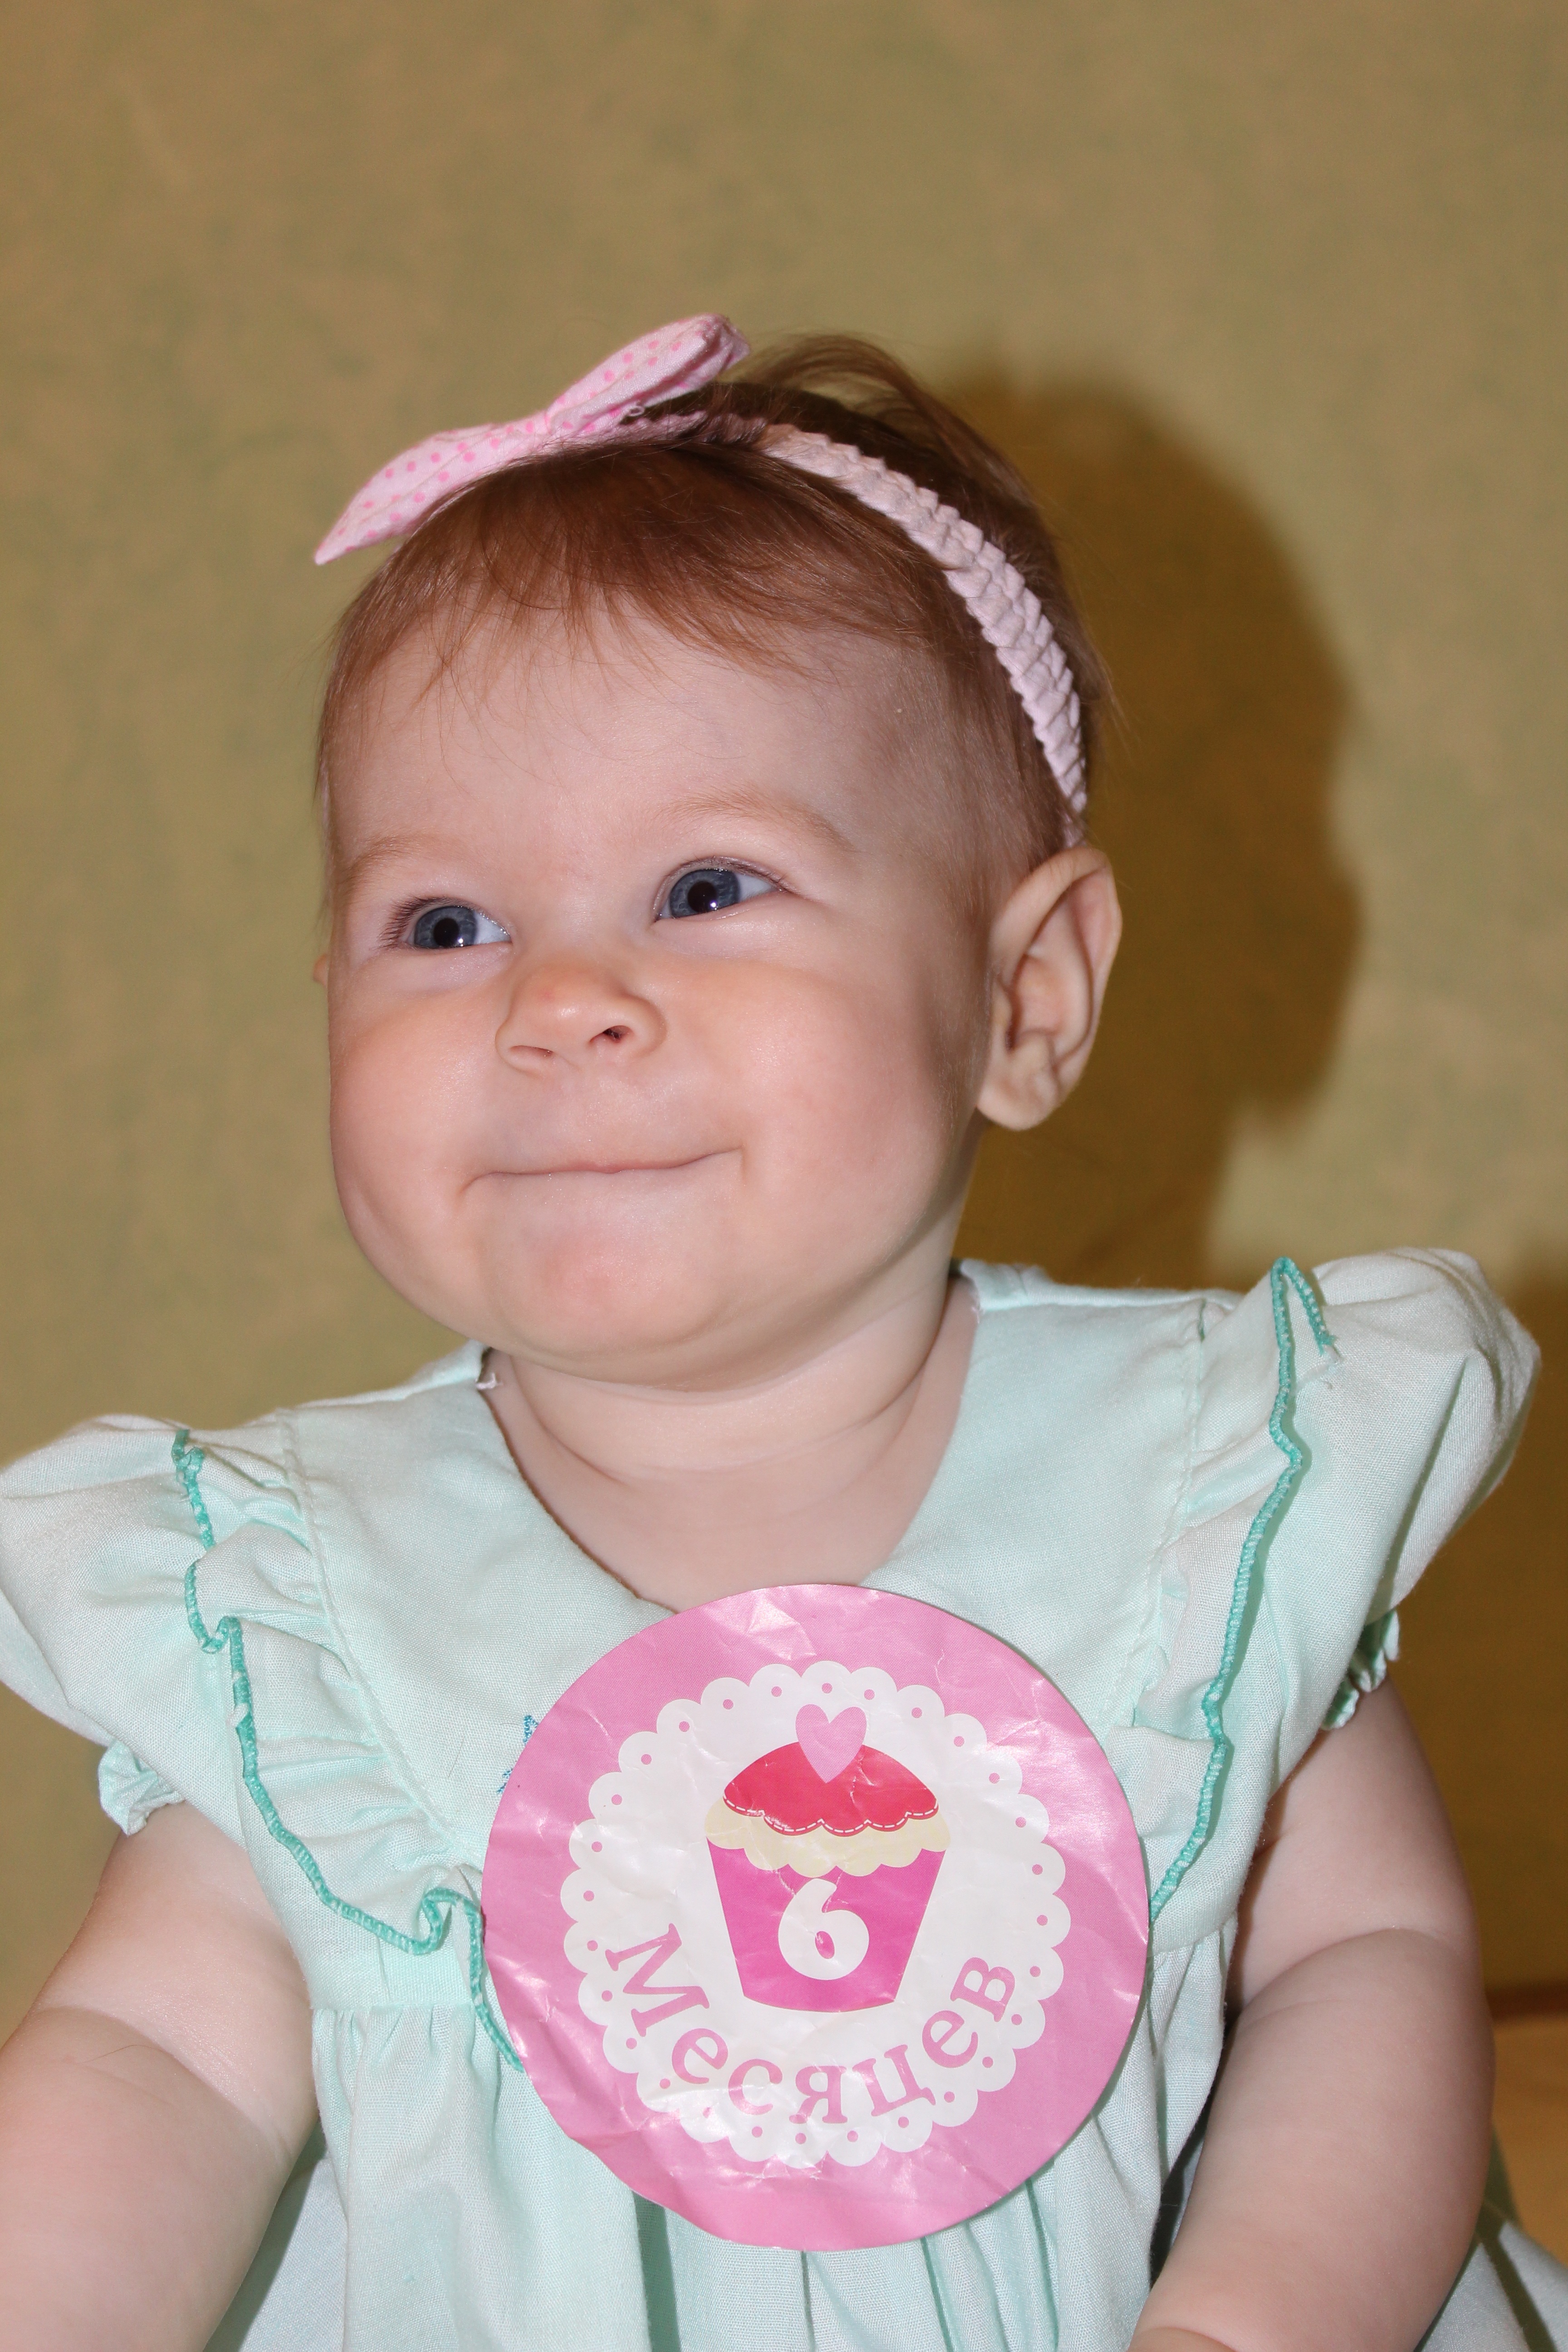
person, girl, play, kid, child, pink, baby, childhood, sit, happy, infant, toddler, party, skin, joy, organ, birthday, sweetness, blue eyed